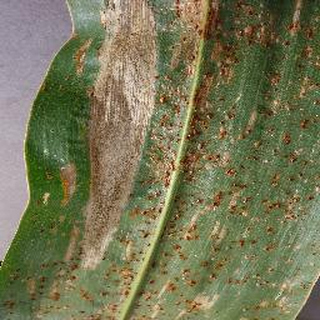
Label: corn_northern_leaf_blight